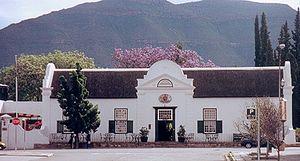
Drostdy de Graaff-Reinet, Graaff-Reinet, Cap-Oriental, Afrique du Sud
L'histoire de la Colonie du Cap en Afrique du Sud commence en 1488 lorsque le navigateur portugais Bartolomeu Dias, atteint le Cap de Bonne-Espérance puis lorsqu'en 1497, Vasco de Gama le franchit pour trouver le chemin vers la route des Indes.
Louis-Michel Thibault est un architecte et un ingénieur français, émigré en Afrique du Sud.
Le Cap-Oriental est une province de la république d'Afrique du Sud. La population de la province est estimée à 7 millions d'habitants en 2016.
La chronologie historique et humaine de l'Afrique du Sud remonte à plusieurs millions d'années. Le pays est ainsi l'un des plus anciens foyers humains de population du monde ainsi qu'une terre d'immigration pour les continents africain, européen et asiatique.
Le Sneeuberg, ou massif des Sneeuberge, est un massif montagneux d'Afrique du Sud traversant les provinces du Cap-Oriental, du Cap-Occidental et du Cap-Nord. Il se rattache aux régions arides et semi-arides du sud-ouest de l'Afrique du Sud. Le Sneeuberg forme un maillon important du Grand Escarpement africain en Afrique du Sud.
La colonie du Cap était située en Afrique du Sud et fut établie à partir de la ville du Cap fondée en 1652.
Graaff-Reinet est la quatrième plus ancienne ville d'Afrique du Sud. Elle est située à 759 m d'altitude dans la province du Cap-Oriental, sur un axe entre George et Bloemfontein. Son surnom est le joyau du désert du Karoo.